Hougang

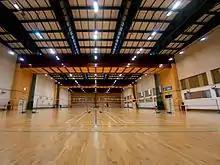

A distinctive feature of Hougang lies in the large semi-circular balconies which occur in many Housing and Development Board public housing flats in the area. This feature is not as prevalent in public housing outside Hougang. The latest addition of new Condominium will be Florence Residences in 2019.